History of Valencia CF

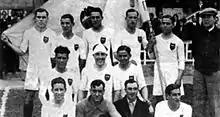
Valencia CF squad in 1931

Valencia CF was established on 5 March 1919 and officially approved on 18 March 1919, with Octavio Augusto Milego Díaz as its first president; incidentally the presidency was decided by a coin toss. The club played its first competitive match away from home on 21 May 1919 against Valencia Gimnástico, and lost the match 1–0.